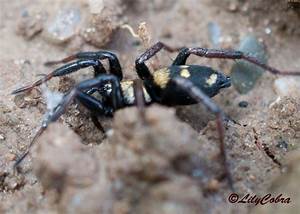
Label: ragno